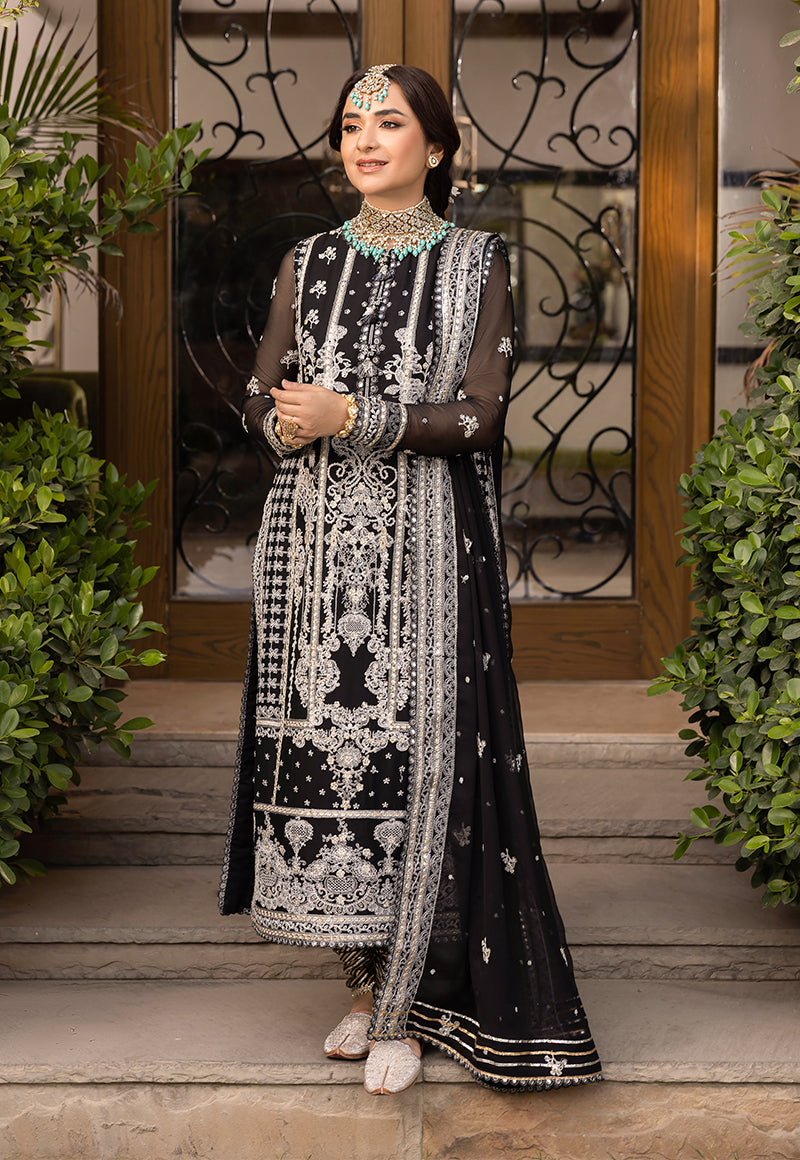
black embroidered georgette salwar suit